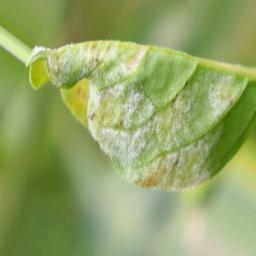
Label: powdery mildew